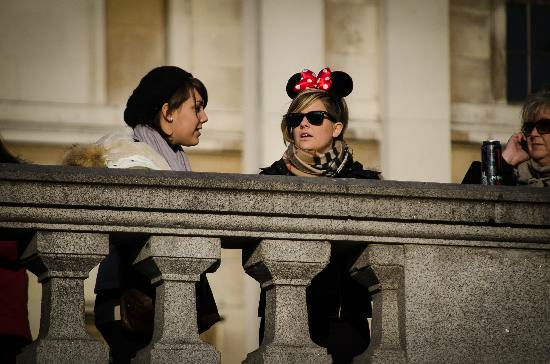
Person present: Yes